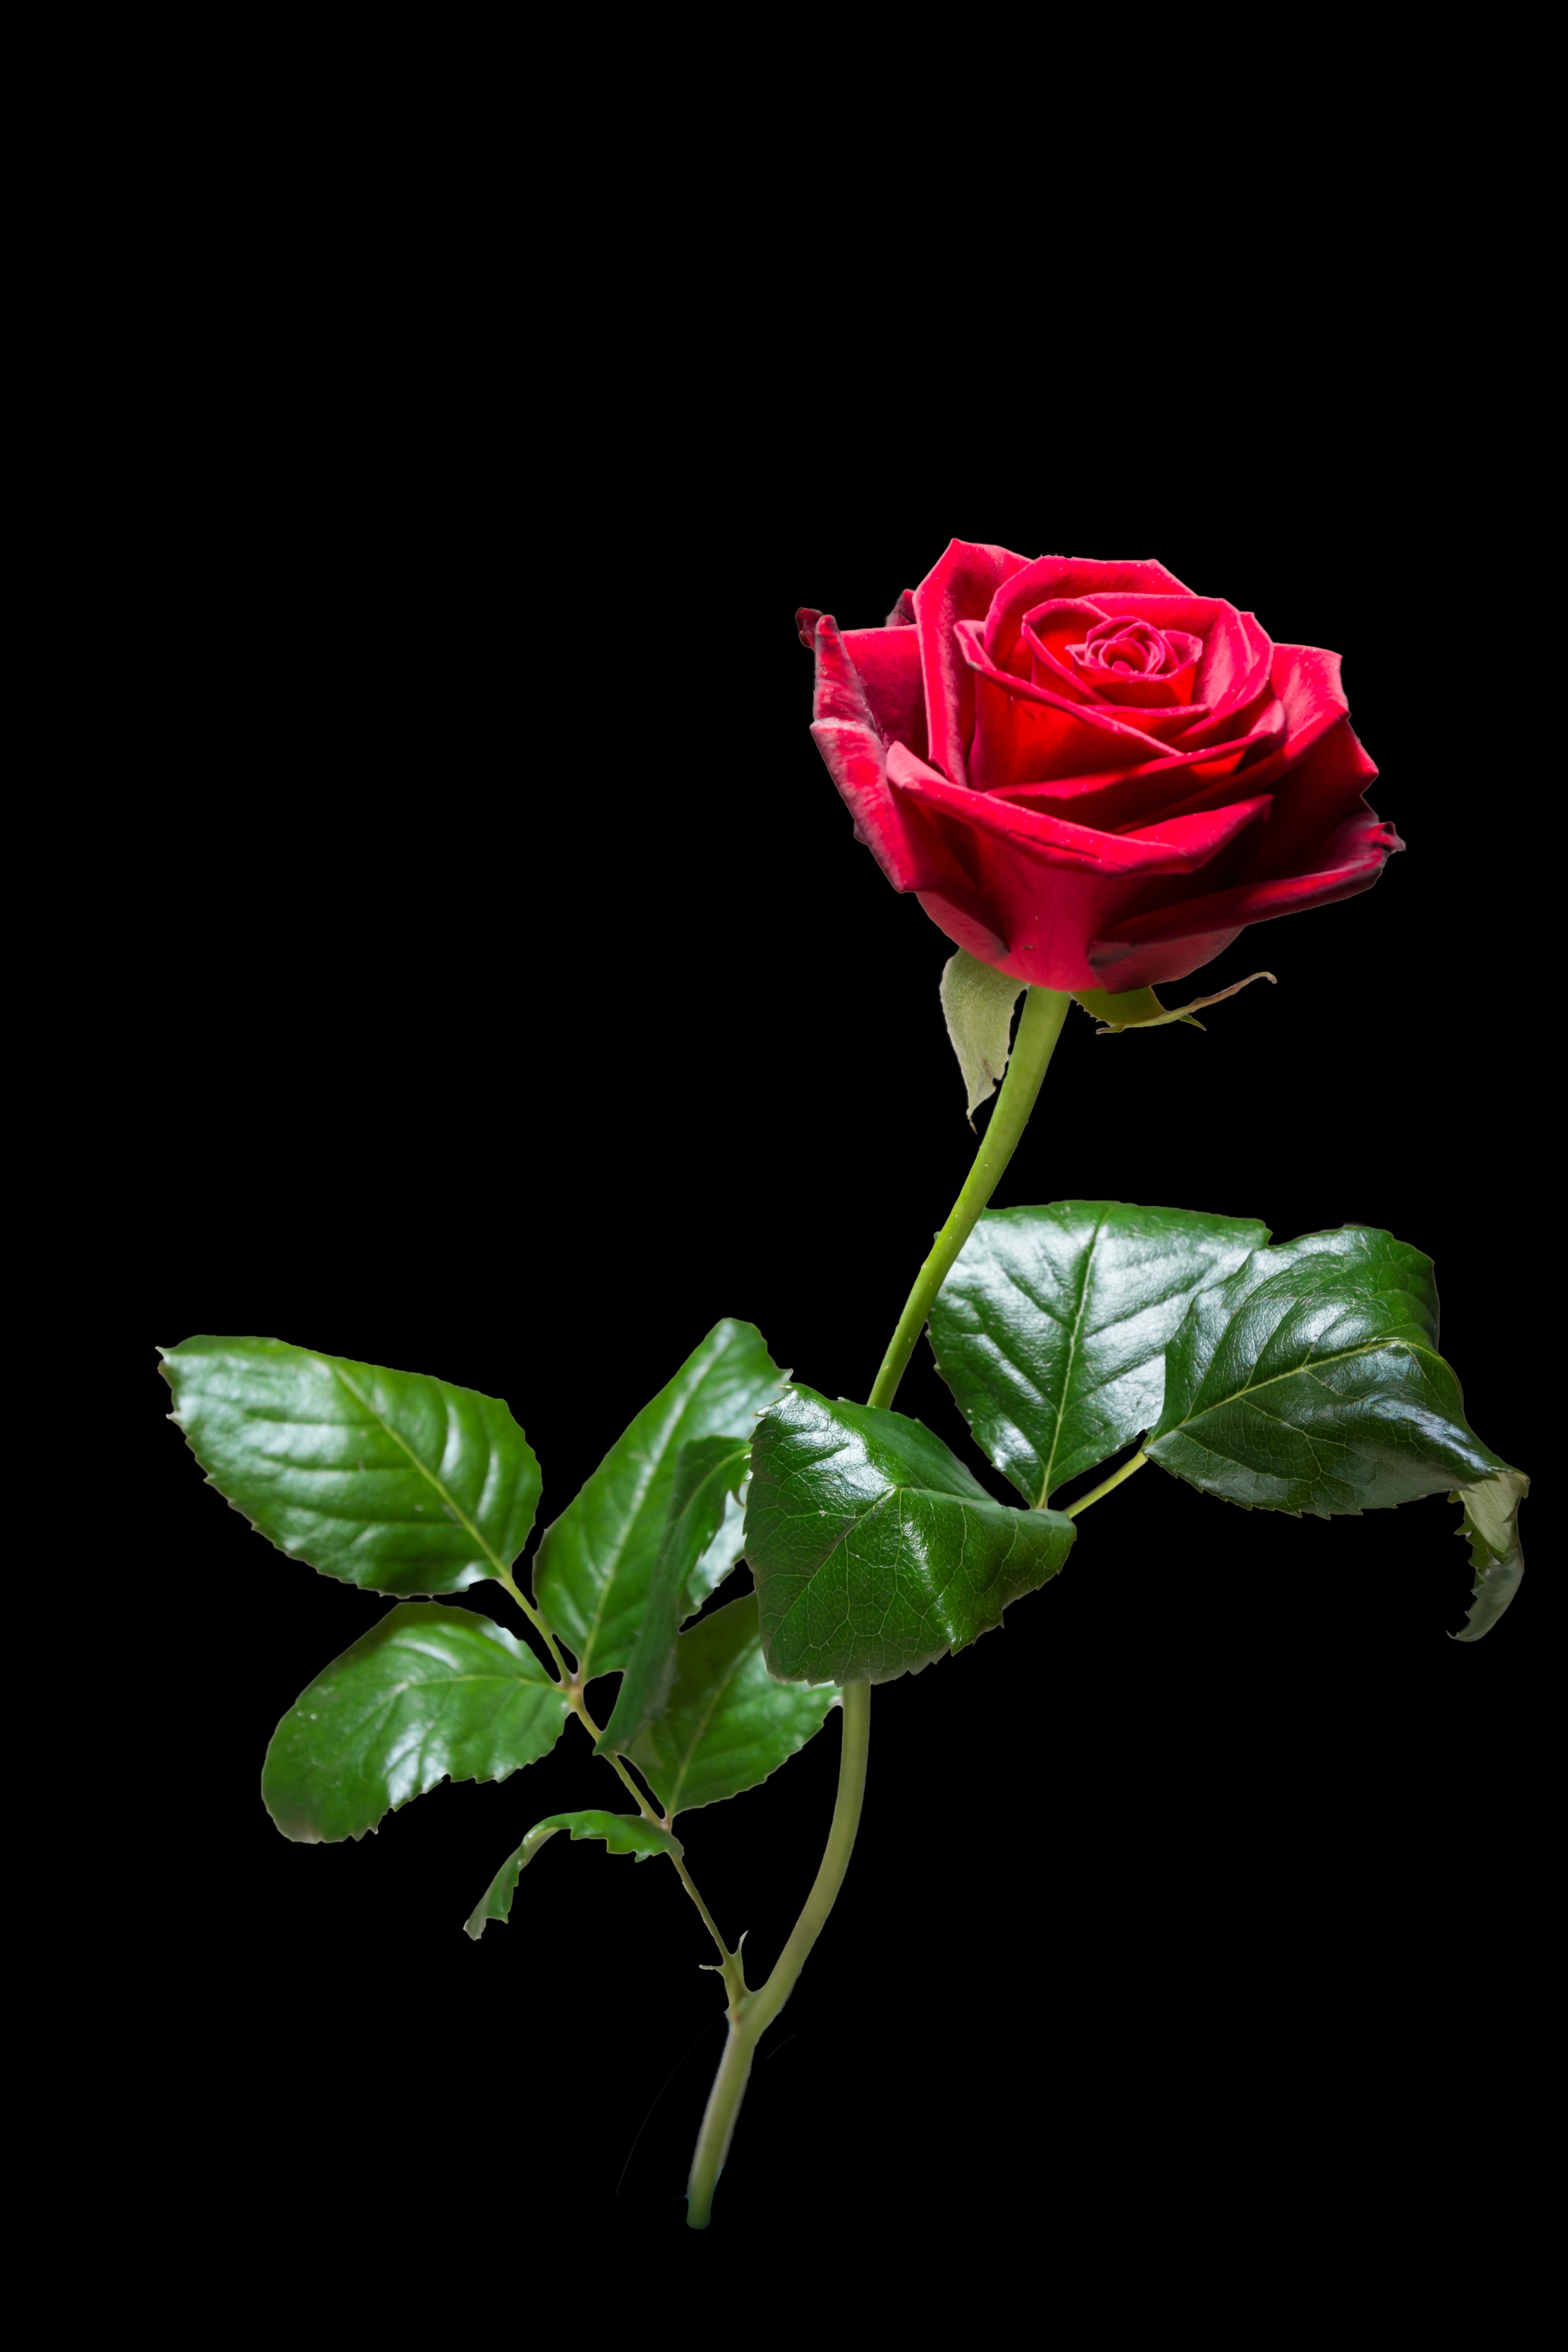
nature, blossom, plant, leaf, flower, petal, bloom, summer, love, rose, spring, green, red, romantic, colorful, garden, flora, variety, red rose, petals, beauty, beautiful, bud, before, fragrance, rose bloom, macro photography, flowering plant, garden roses, rose family, rose breeding, plant stem, land plant